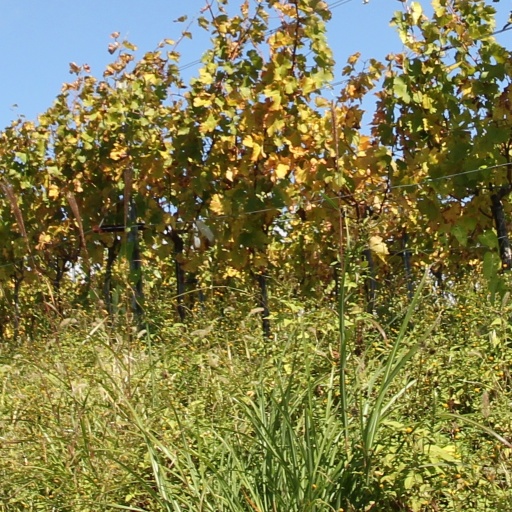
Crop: grape